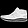
Label: Sneaker